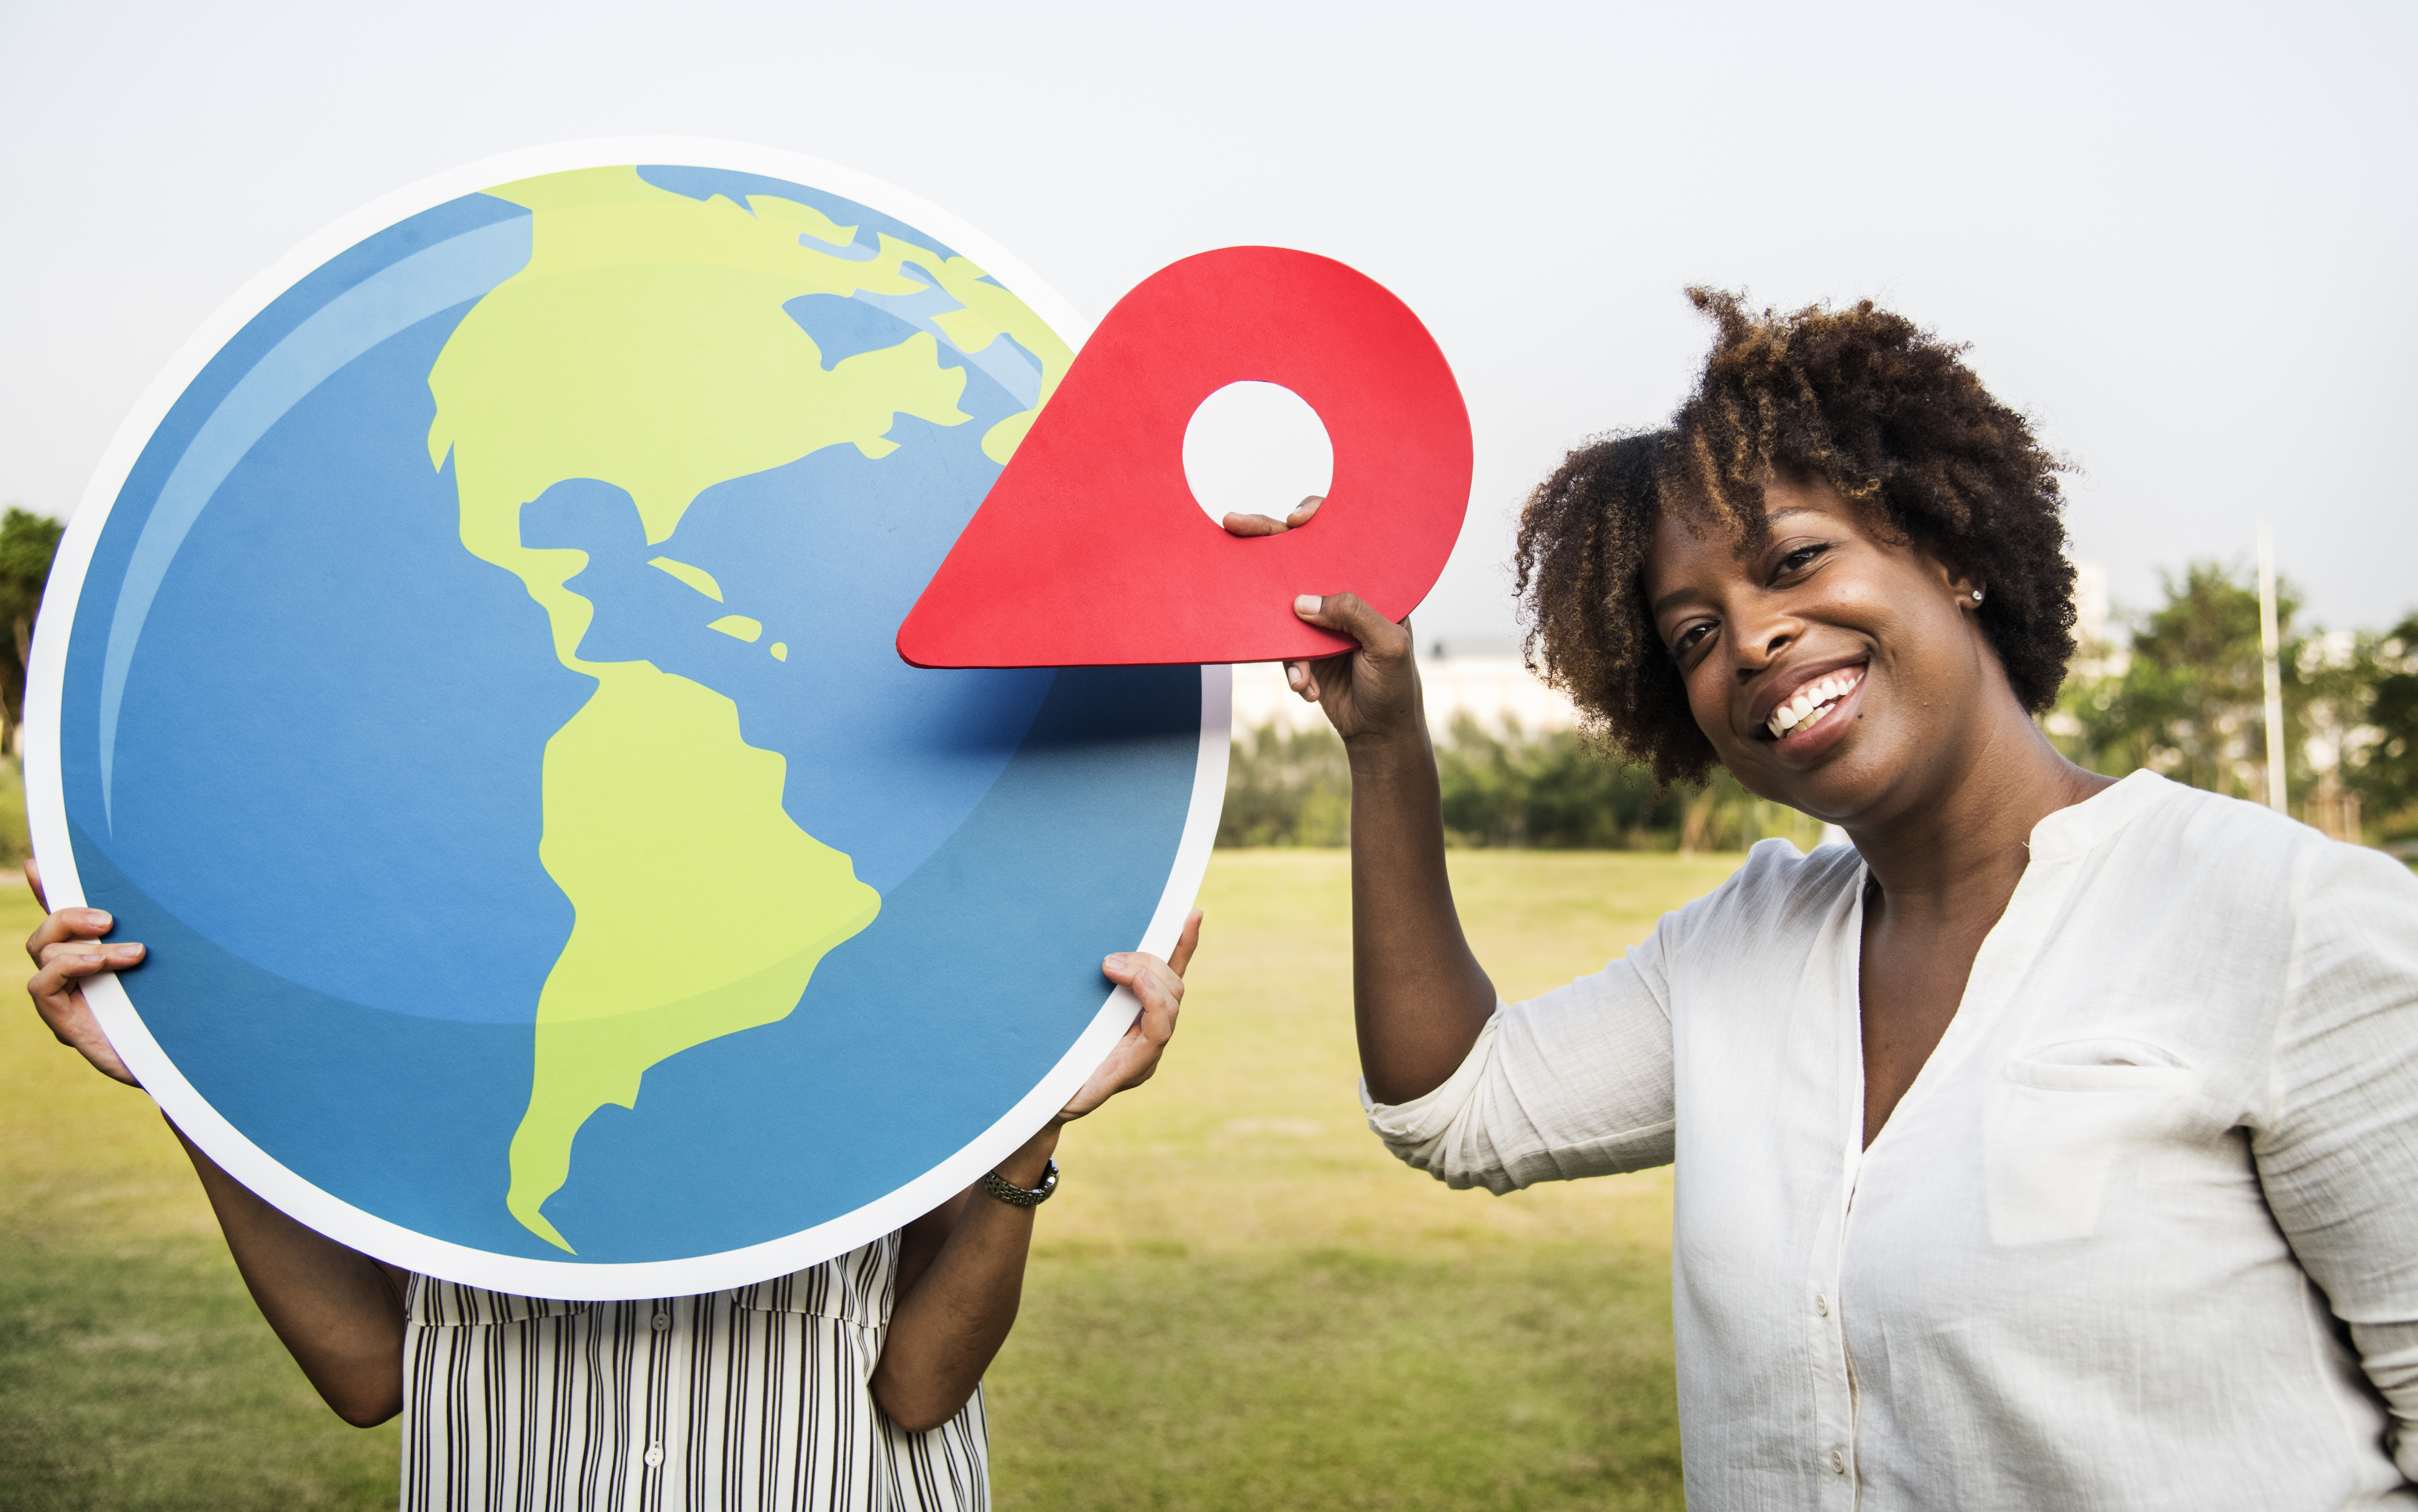
african, african american, afro, american, app, asian, black, casual, check in, chinese, communication, community, destination, direction, diverse, diversity, field, find, friends, fun, global, globe, happy, holding, icon, internet, japanese, journey, launch, location, map, navigation, outdoors, park, people, pin, search, smiling, standing, target, technology, together, travel, trip, vacation, woman, world, human behavior, energy, public relations, leisure, grass